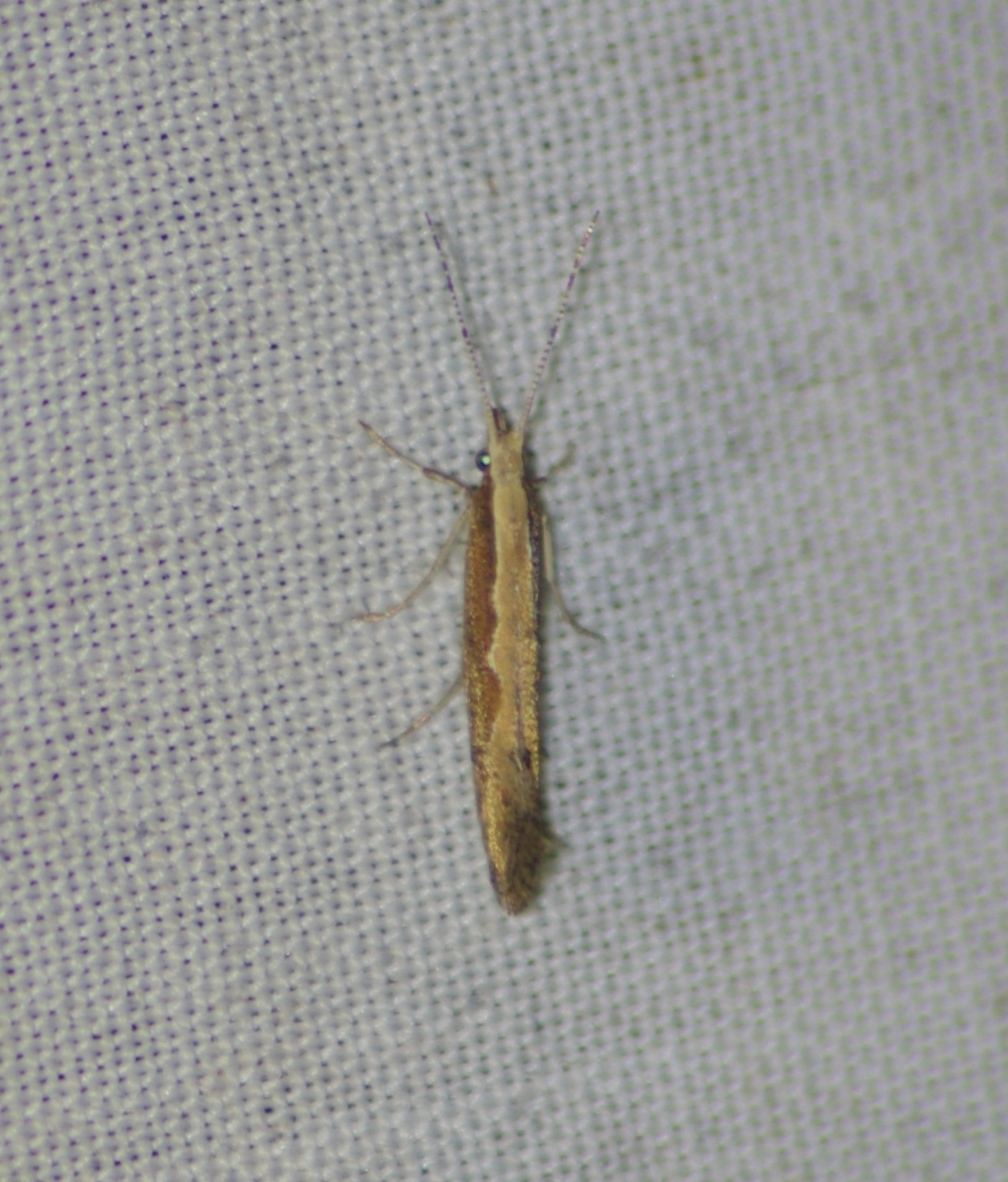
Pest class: diamondback_moth